List of onshore wind farms

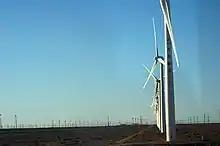
The Gansu Wind Farm in China is the largest wind farm in the world, with a target capacity of 20,000 MW by 2020.

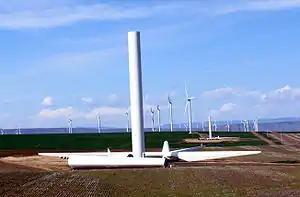
Part of the Biglow Canyon Wind Farm, with a turbine under construction

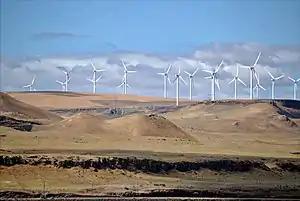
The Shepherds Flat Wind Farm is an 845 megawatt (MW) wind farm in the U.S. state of Oregon.

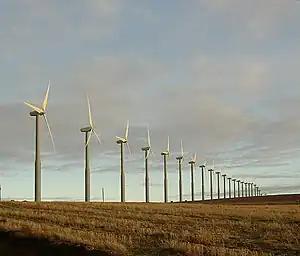
Stateline Wind Farm turbines near the Walla Walla River

Note that the Google map allows the display of the coordinates listed in the individual sections of the article to be turned on and off (use the expand(+) / contract(-) icons and the checkboxes to control which sections, or individual coordinate flags, are displayed).